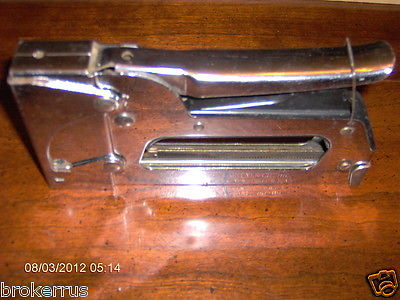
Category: stapler